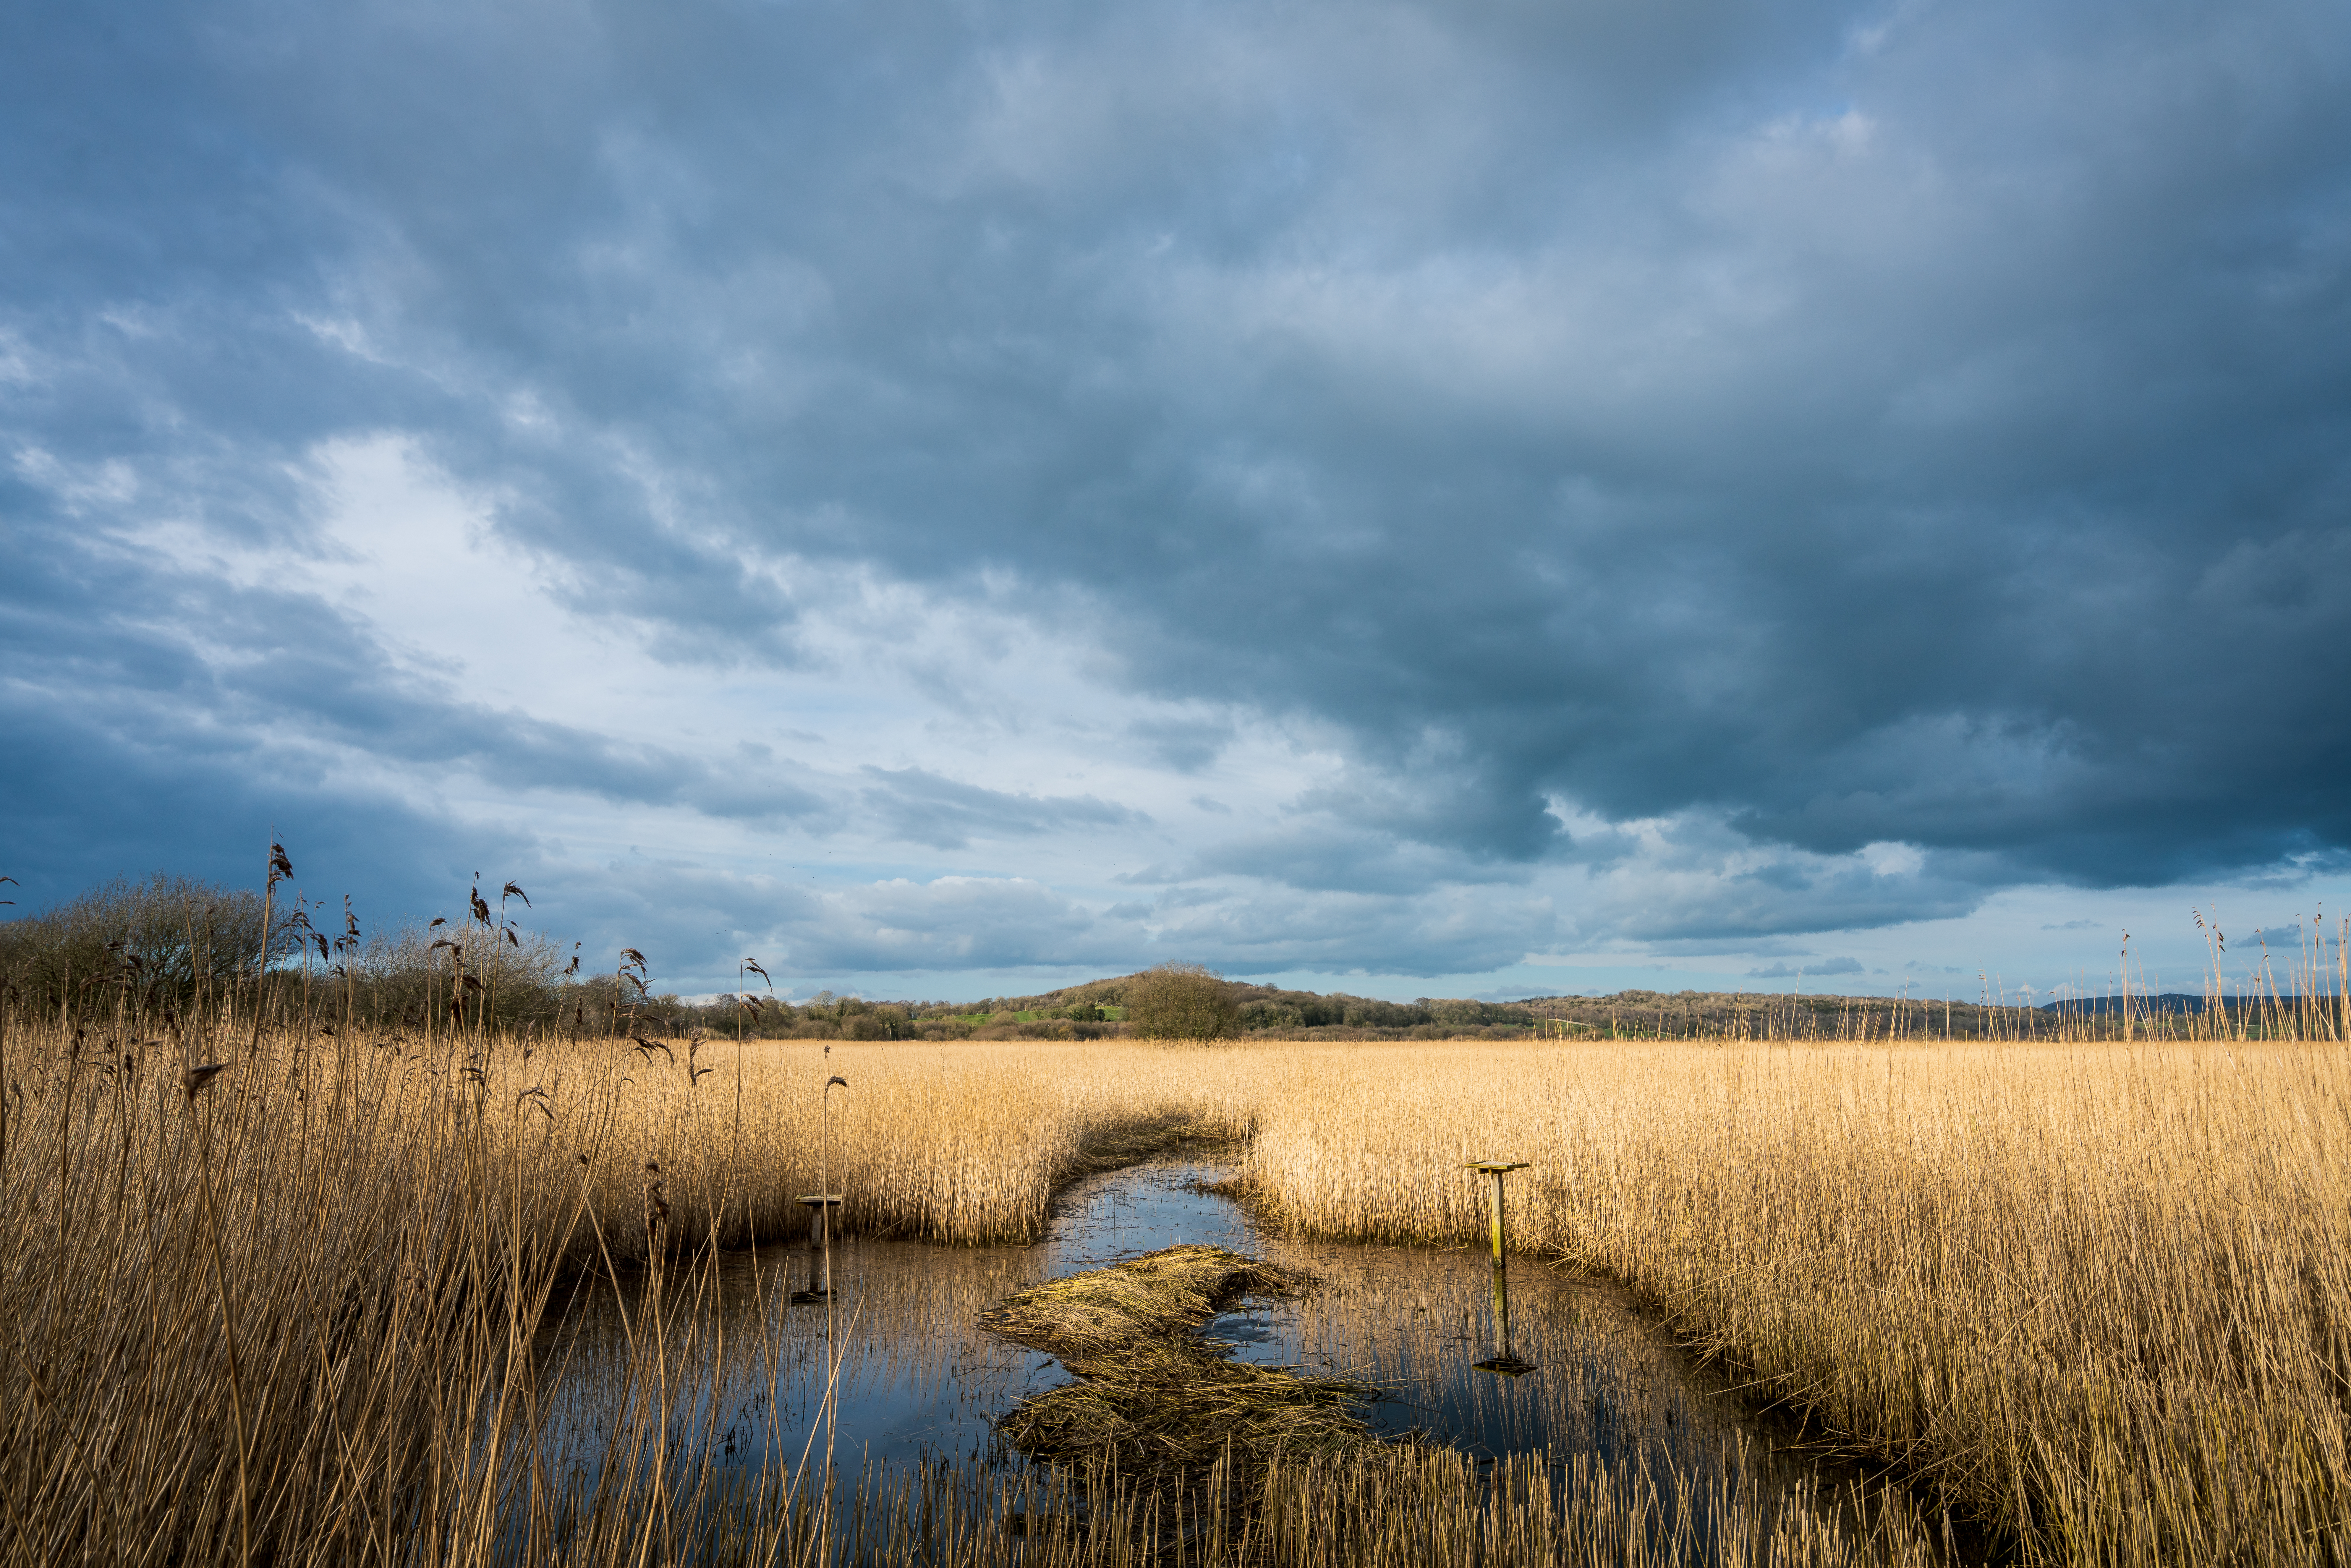
natural landscape, sky, nature, natural environment, water, marsh, cloud, reflection, grassland, wetland, salt marsh, nature reserve, wilderness, prairie, fen, tree, ecoregion, grass family, plain, horizon, grass, tidal marsh, landscape, steppe, bog, wildlife, plant, lake, rural area, phragmites, swamp, field, meadow, river, Freshwater marsh, pond, savanna, meteorological phenomenon